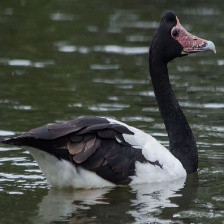
Species: MAGPIE GOOSE
Scientific name: ANSERANAS SEMIPALMATA
ImageNet parent category: goose